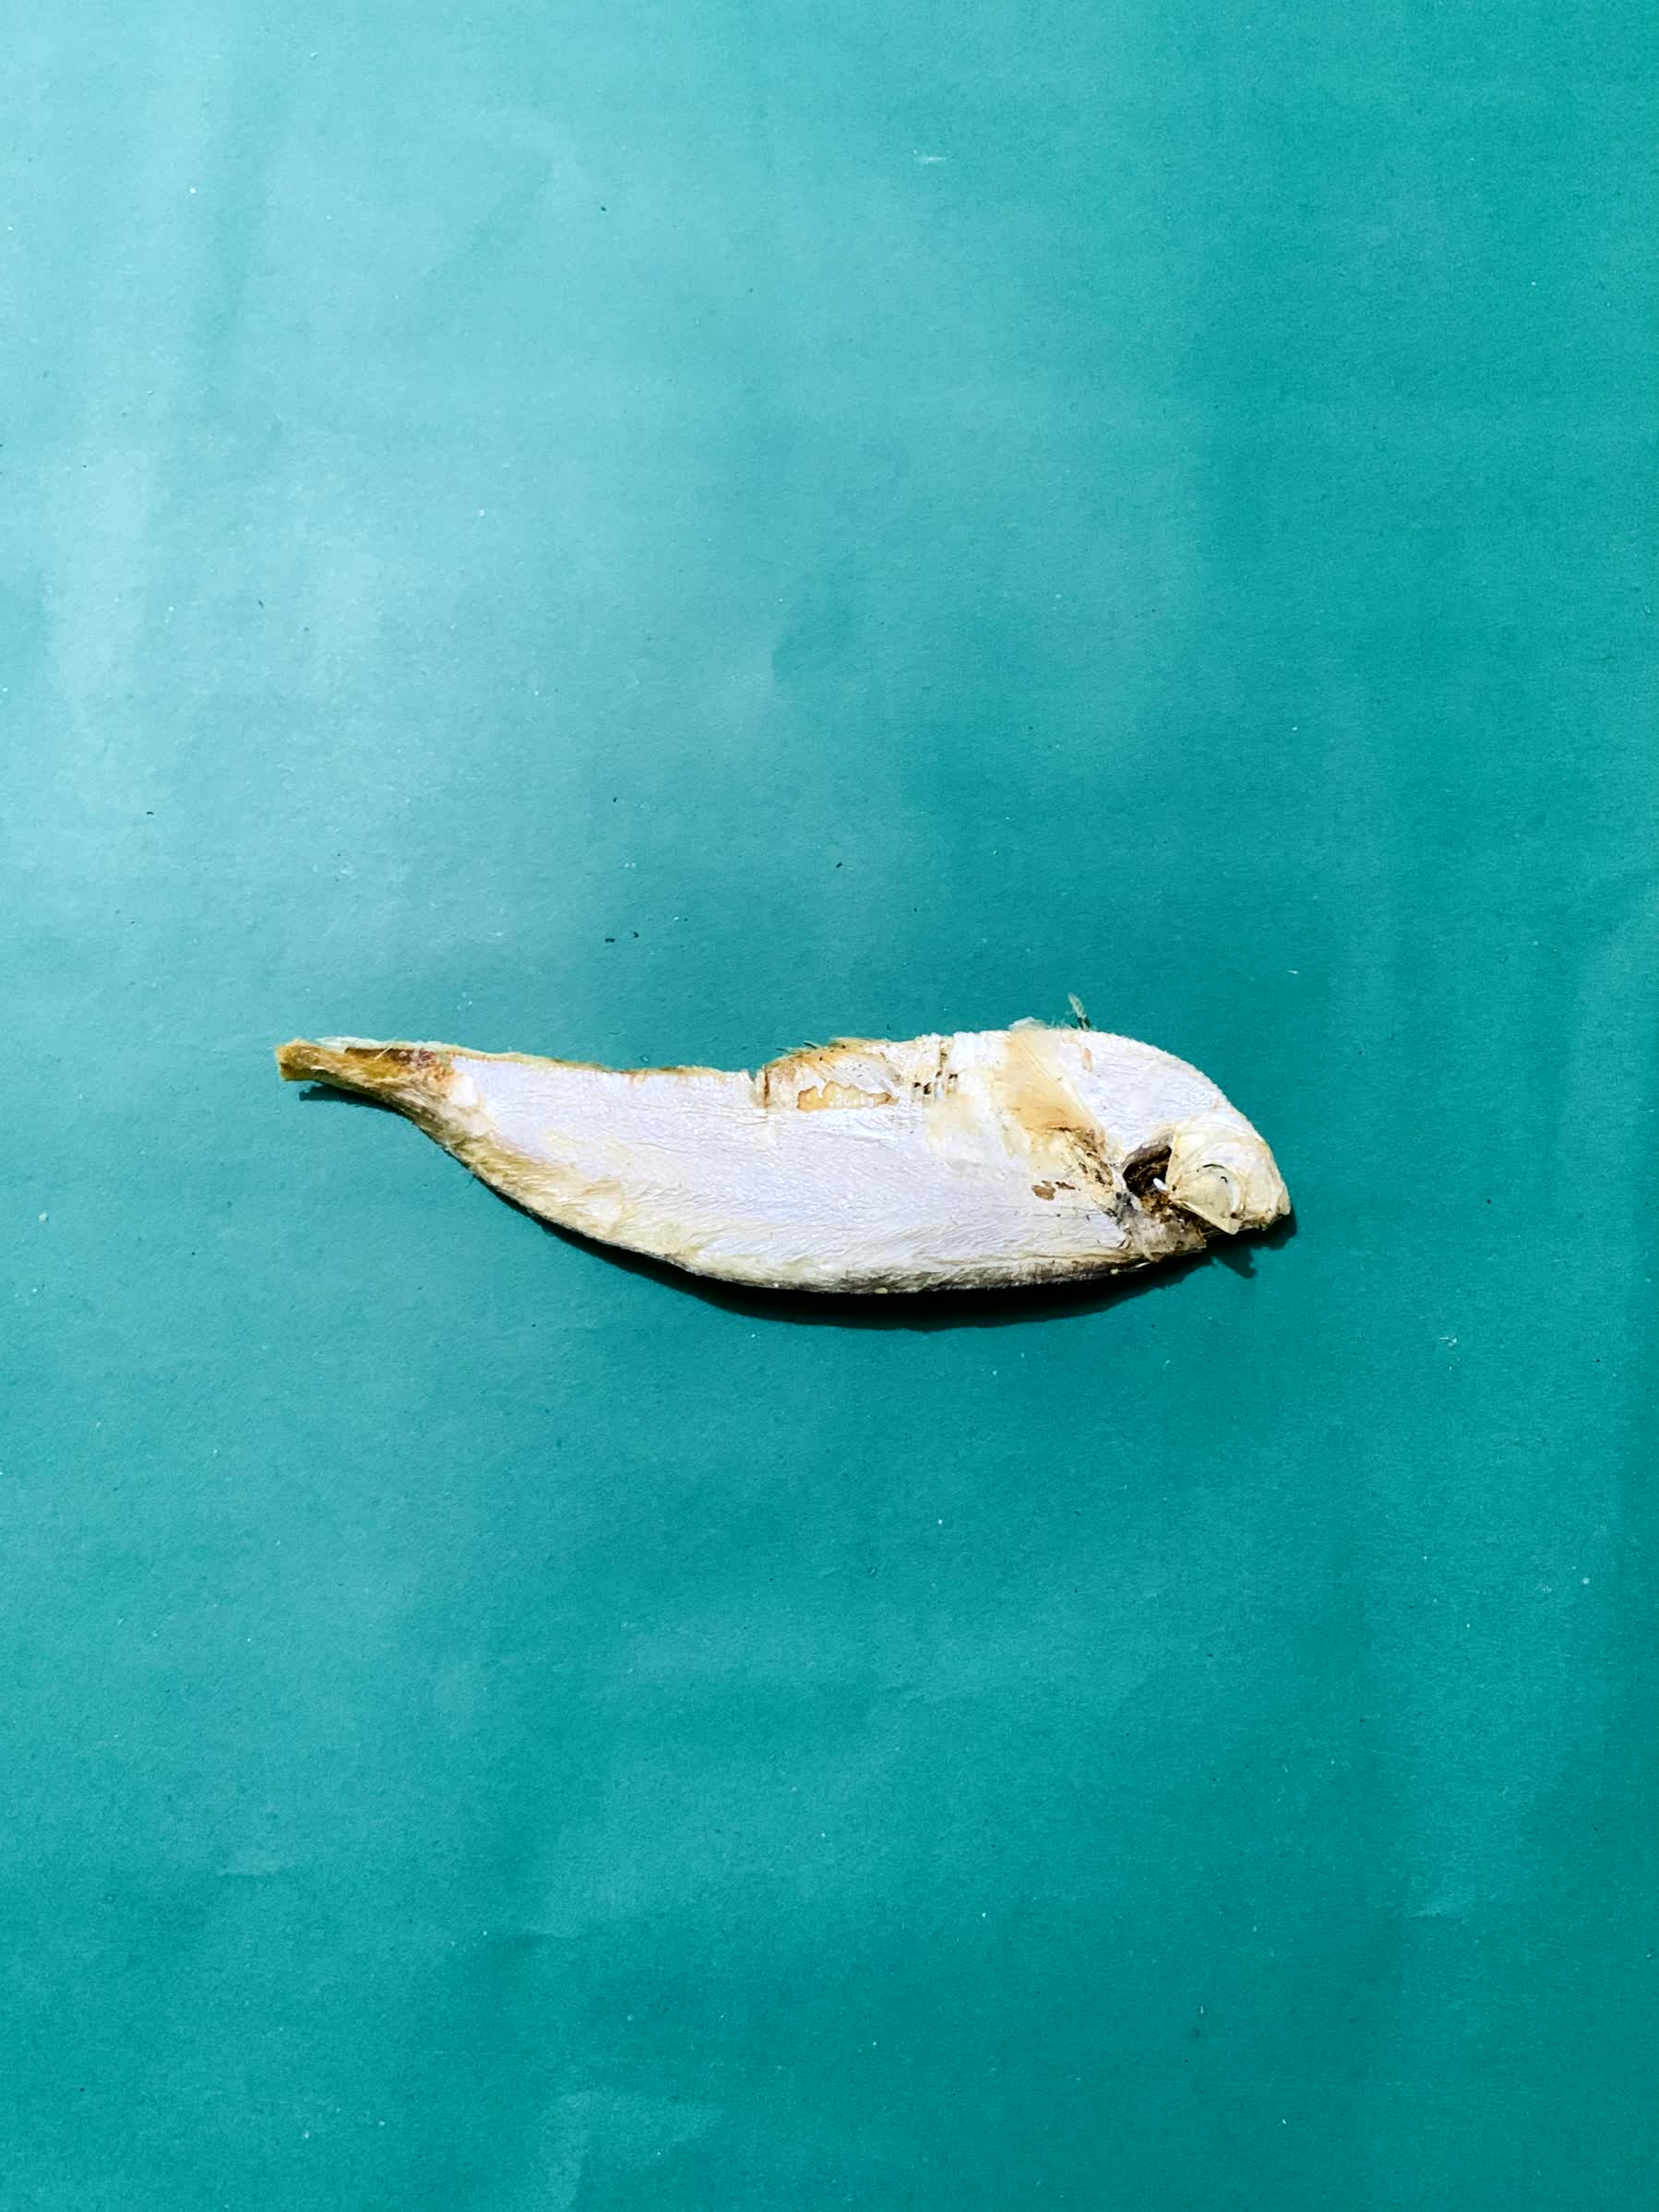
Species: Shukna Feuwa